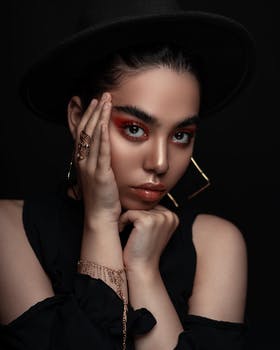
Label: No Watermark